Magda Schneider

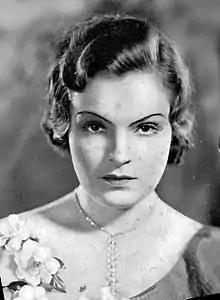
Schneider in 1935

Magdalena Maria Schneider (17 May 1909 – 30 July 1996) was a German actress and singer. She was the mother of the actress Romy Schneider.